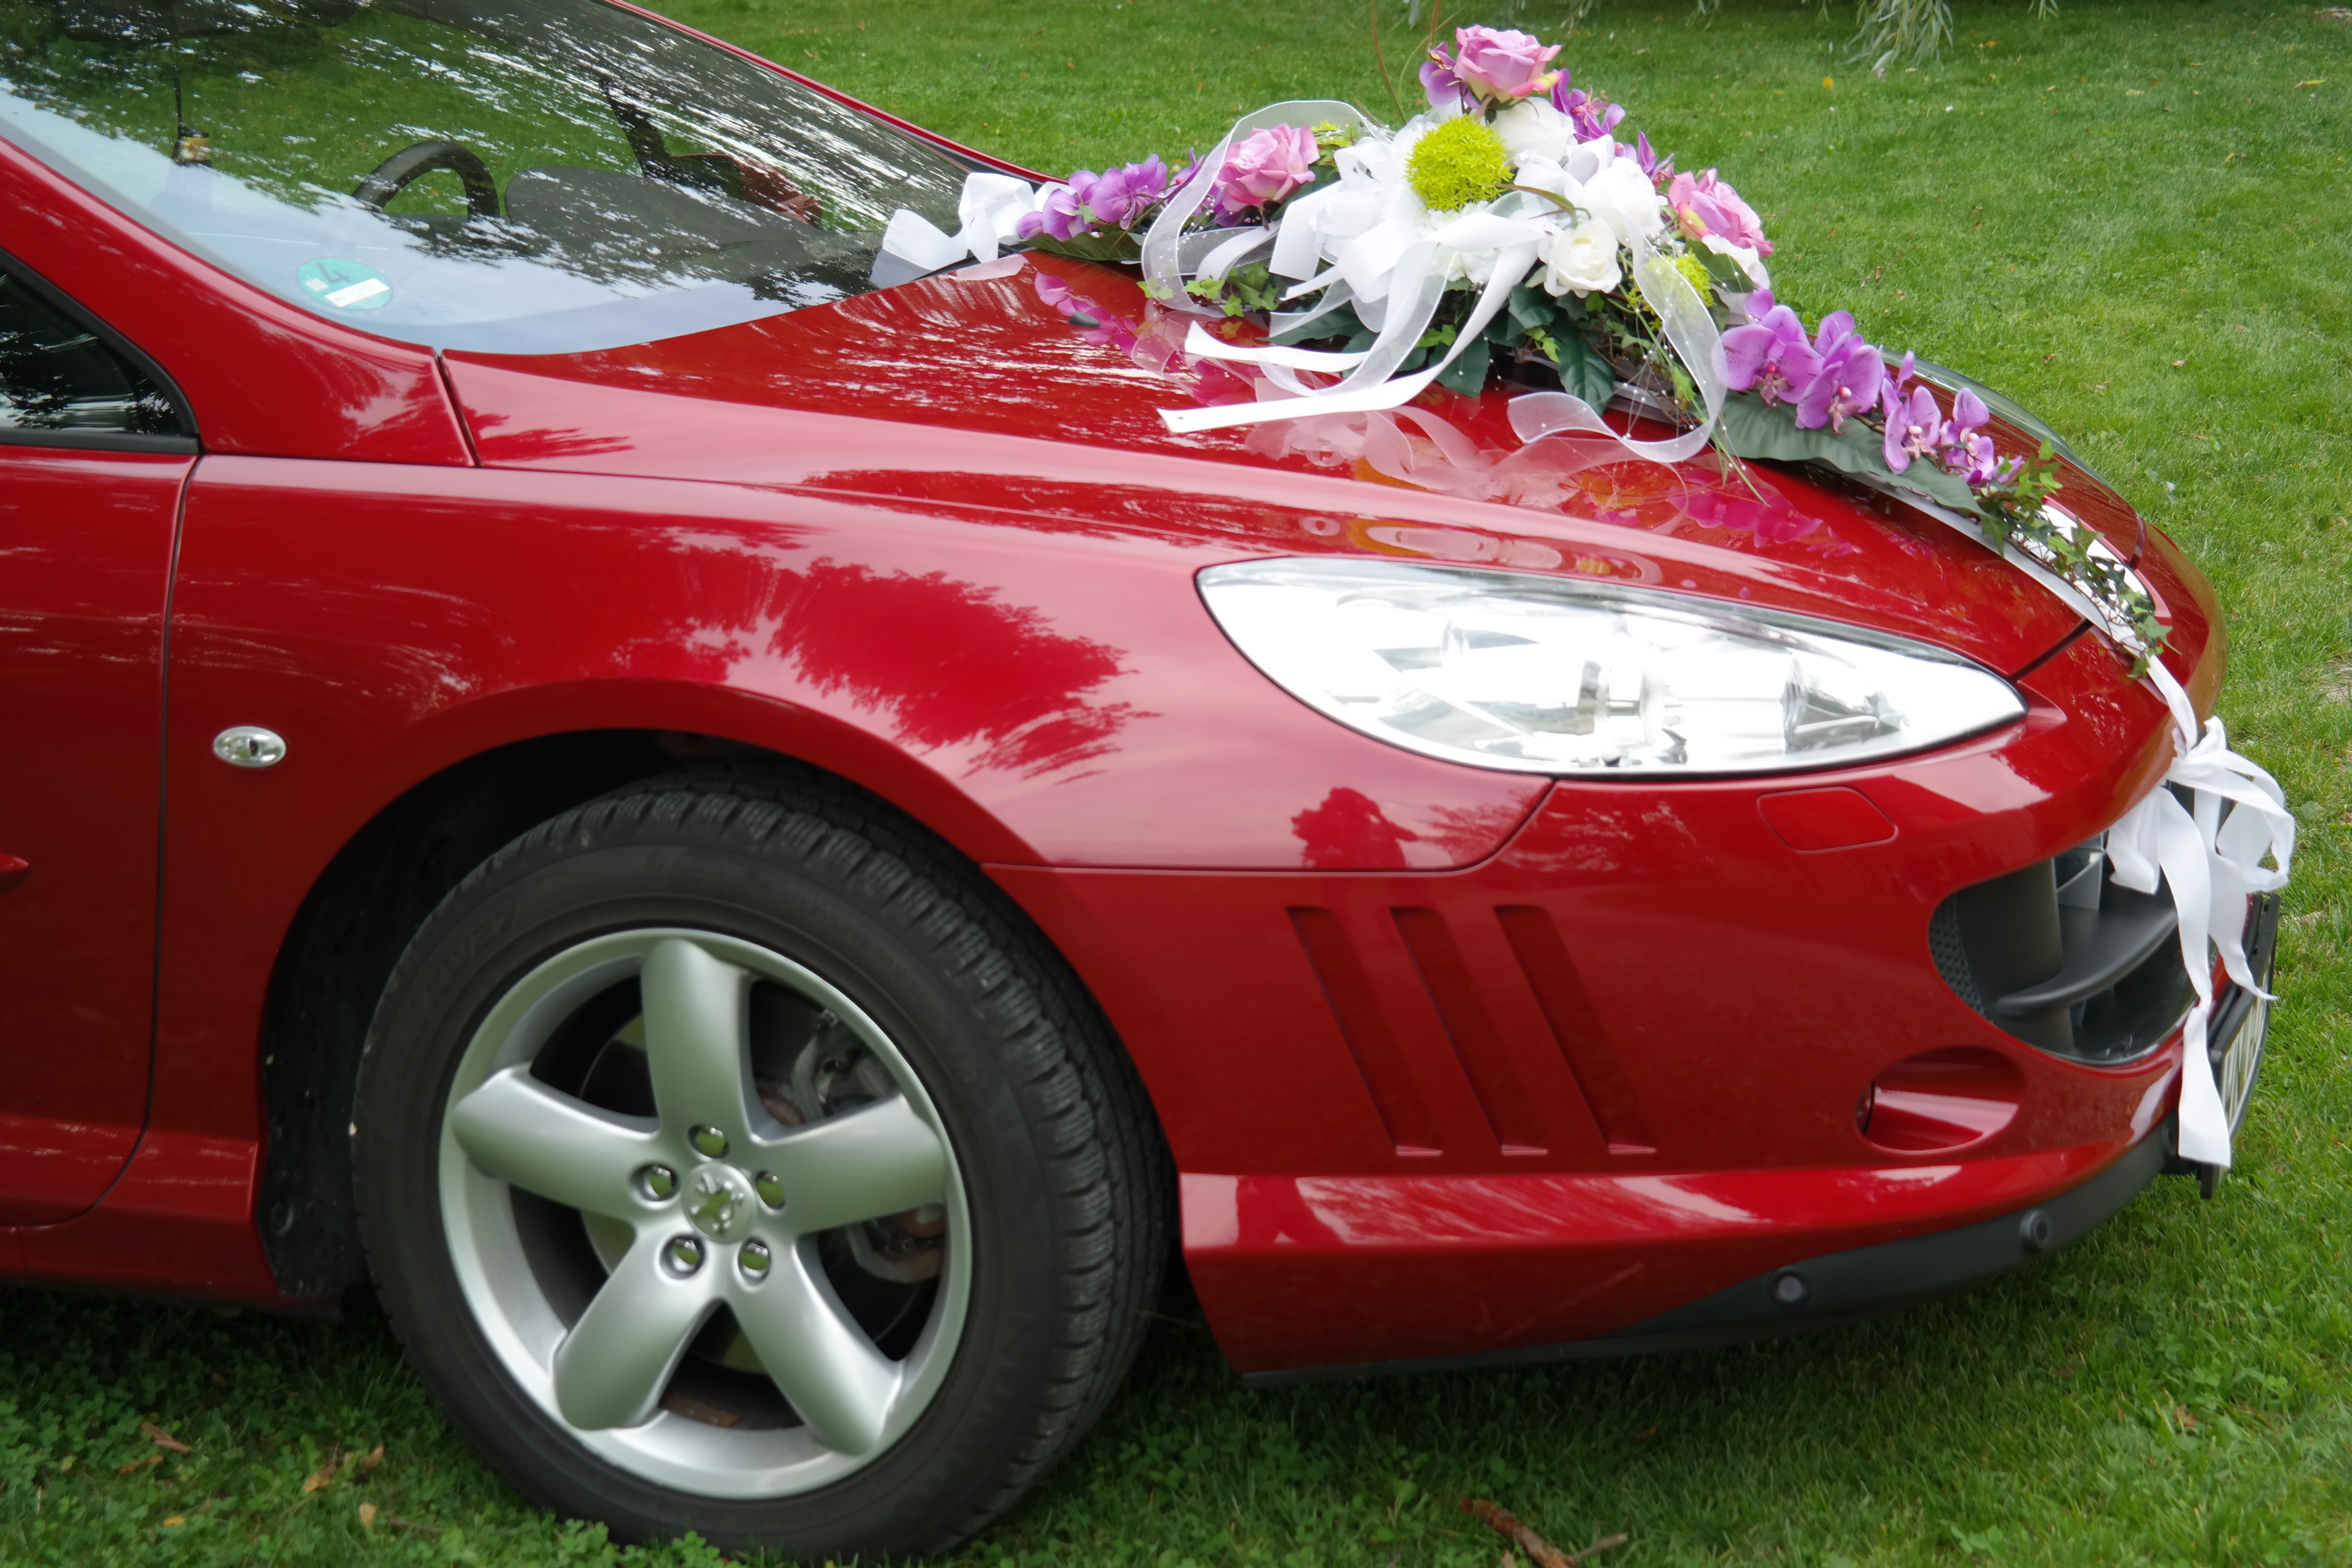
car, wheel, decoration, red, vehicle, auto, wedding, spotlight, sports car, flowers, bumper, sedan, coupe, peugeot, limousine, bridal car, land vehicle, automobile make, automotive exterior, luxury vehicle, family car, peugeot 407